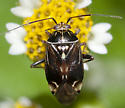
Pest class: lygus_bug